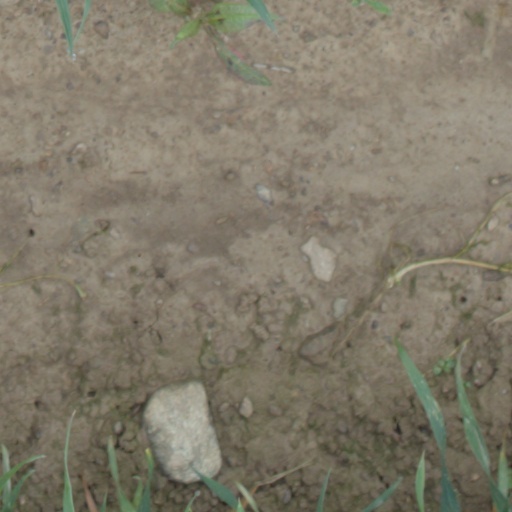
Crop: wheat